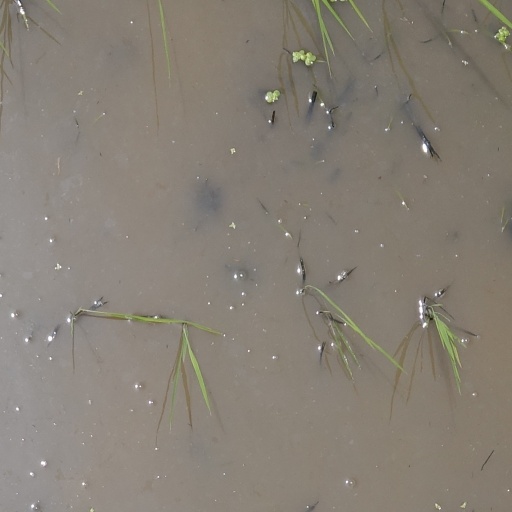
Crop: rice